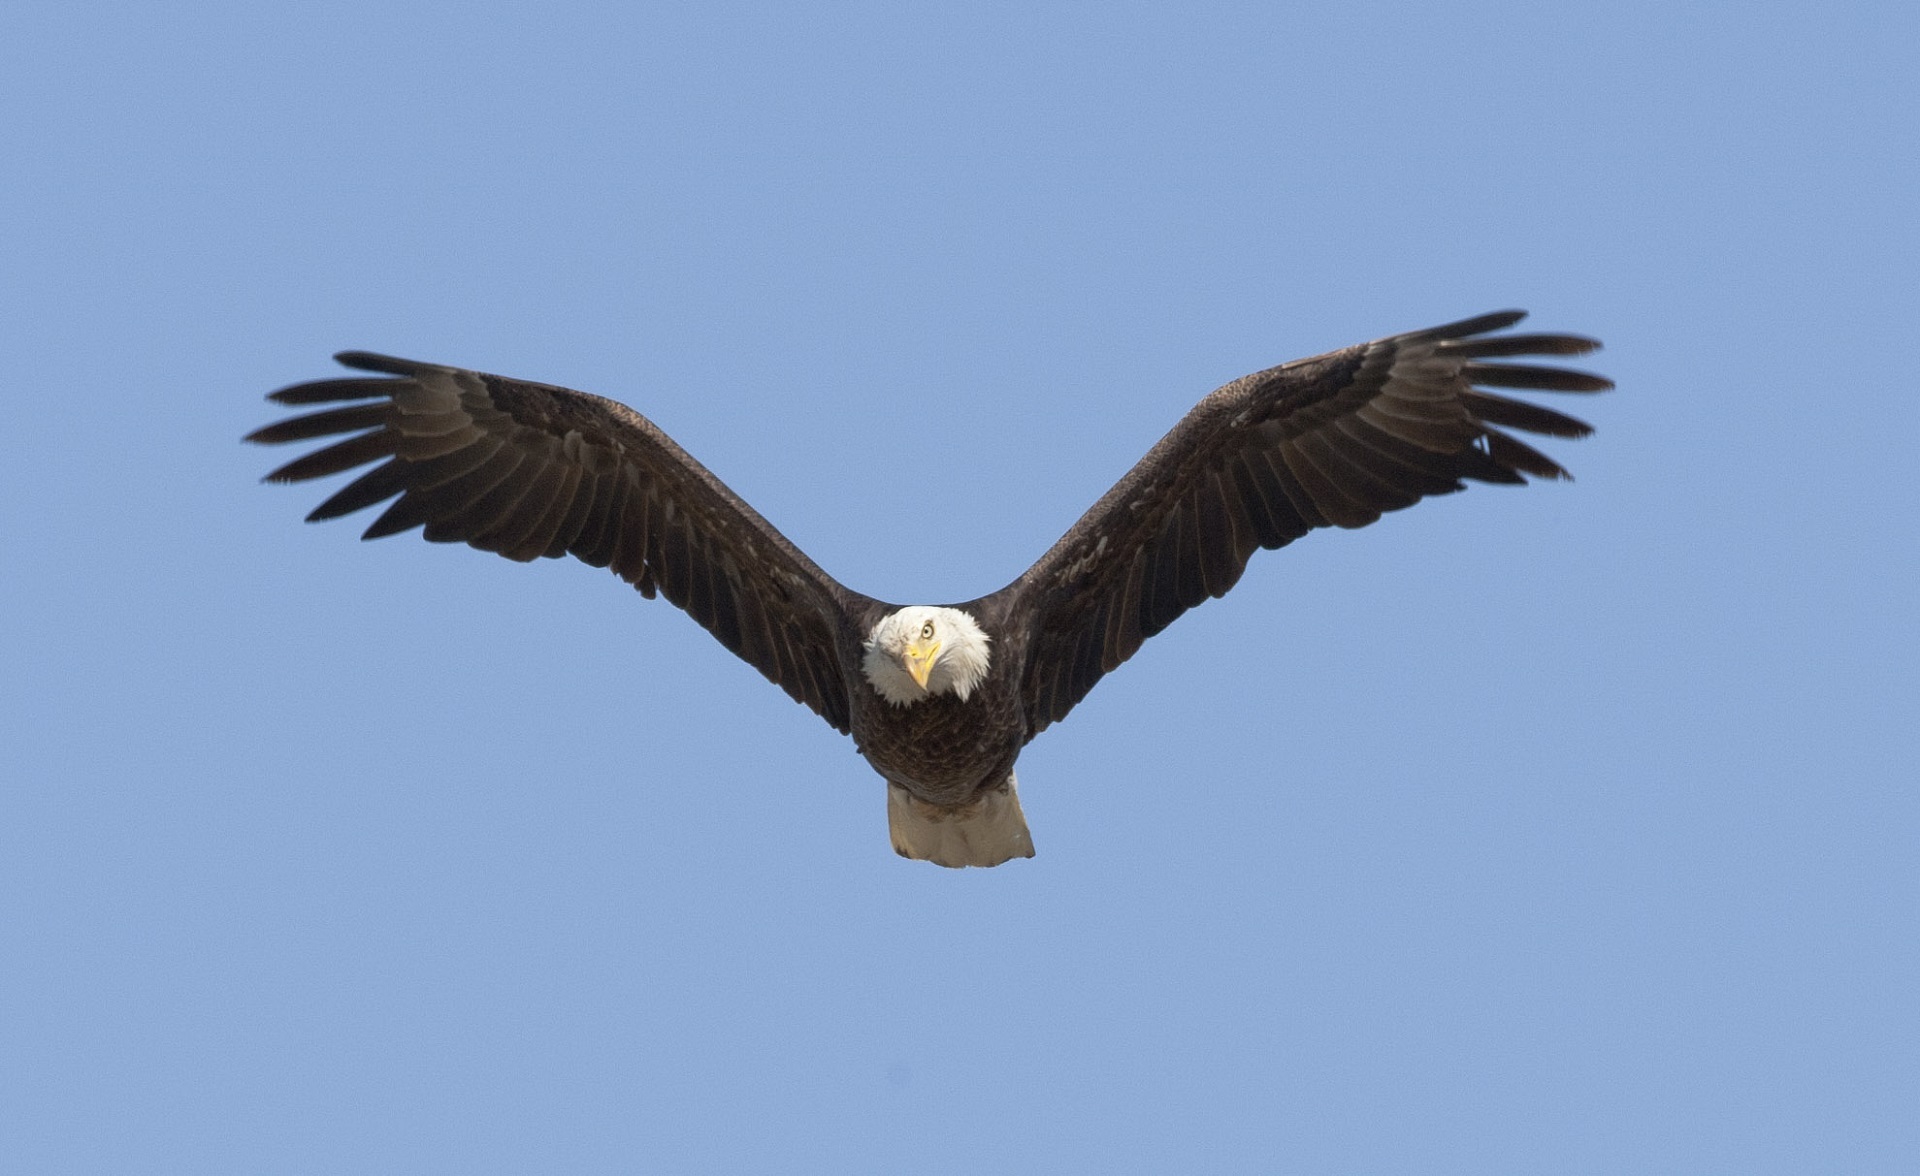
nature, bird, wing, sky, flying, wildlife, wild, kite, beak, flight, eagle, predator, soaring, fauna, raptor, bird of prey, bald eagle, vertebrate, vulture, buzzard, accipitriformes